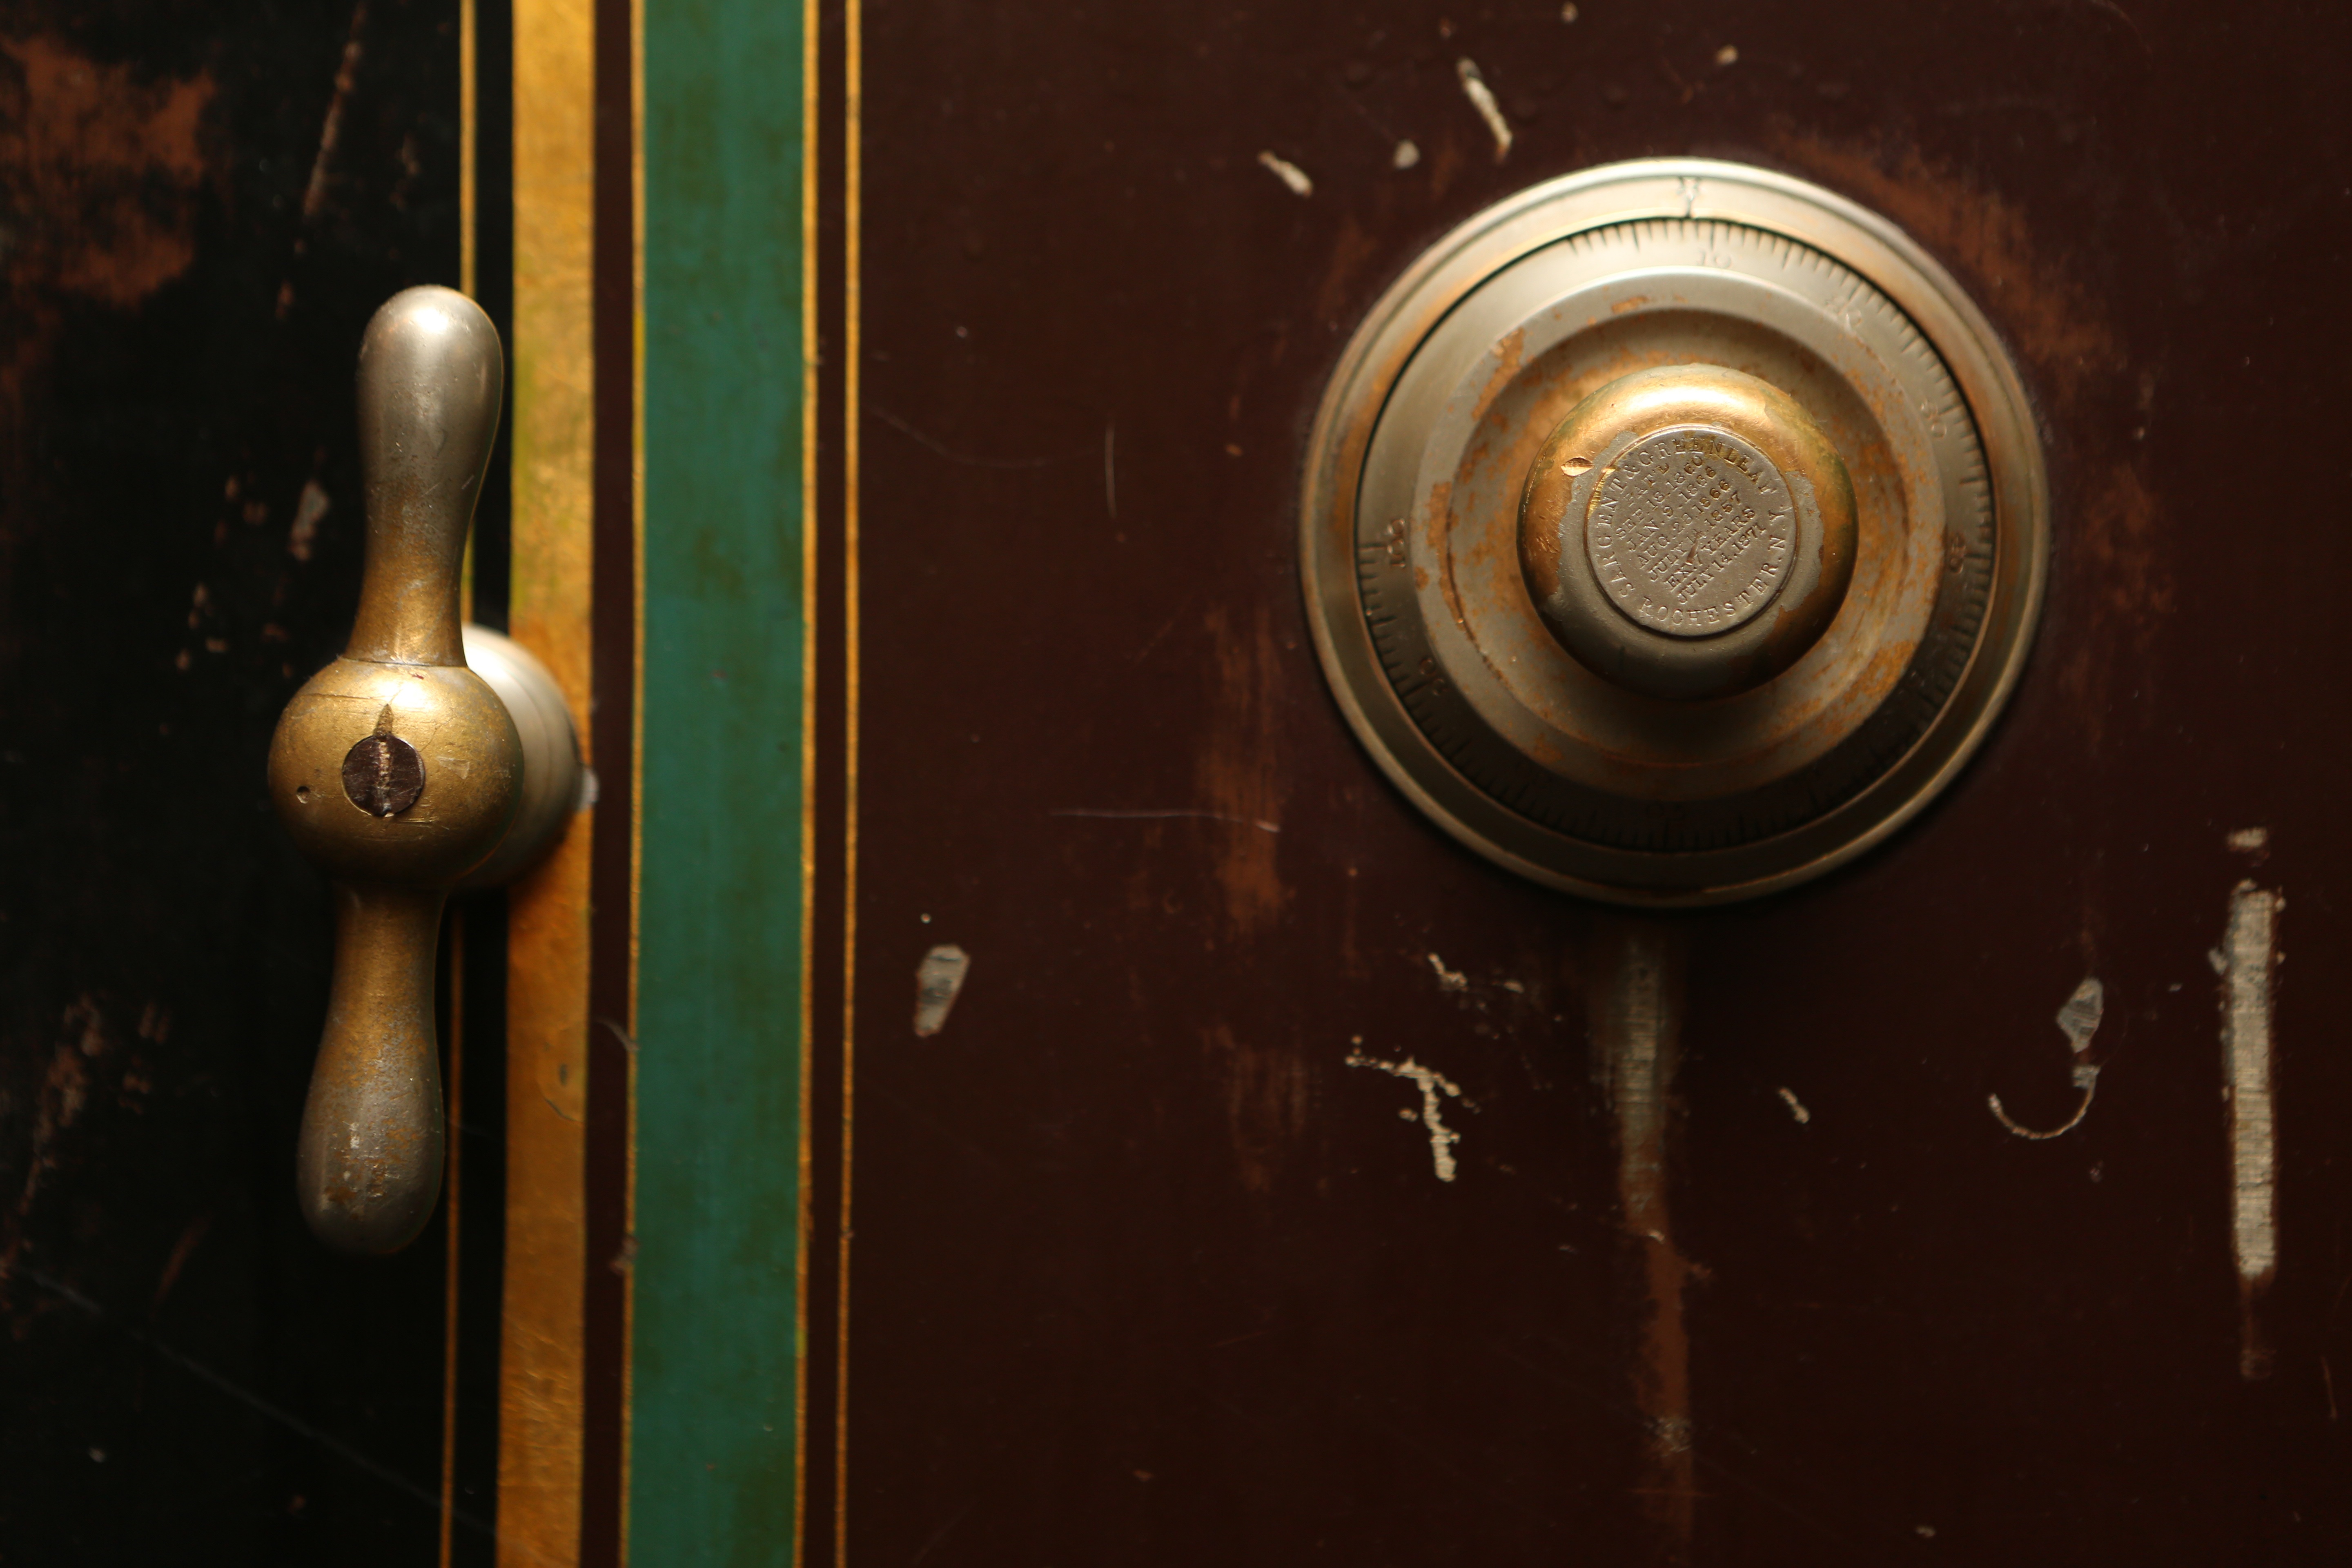
light, vintage, ring, glass, alarm, bell, entrance, signal, darkness, door, apartment, handle, button, brass, lock, vault, shape, alert, safe, doorbell, door knob, combination, door bell, handbell